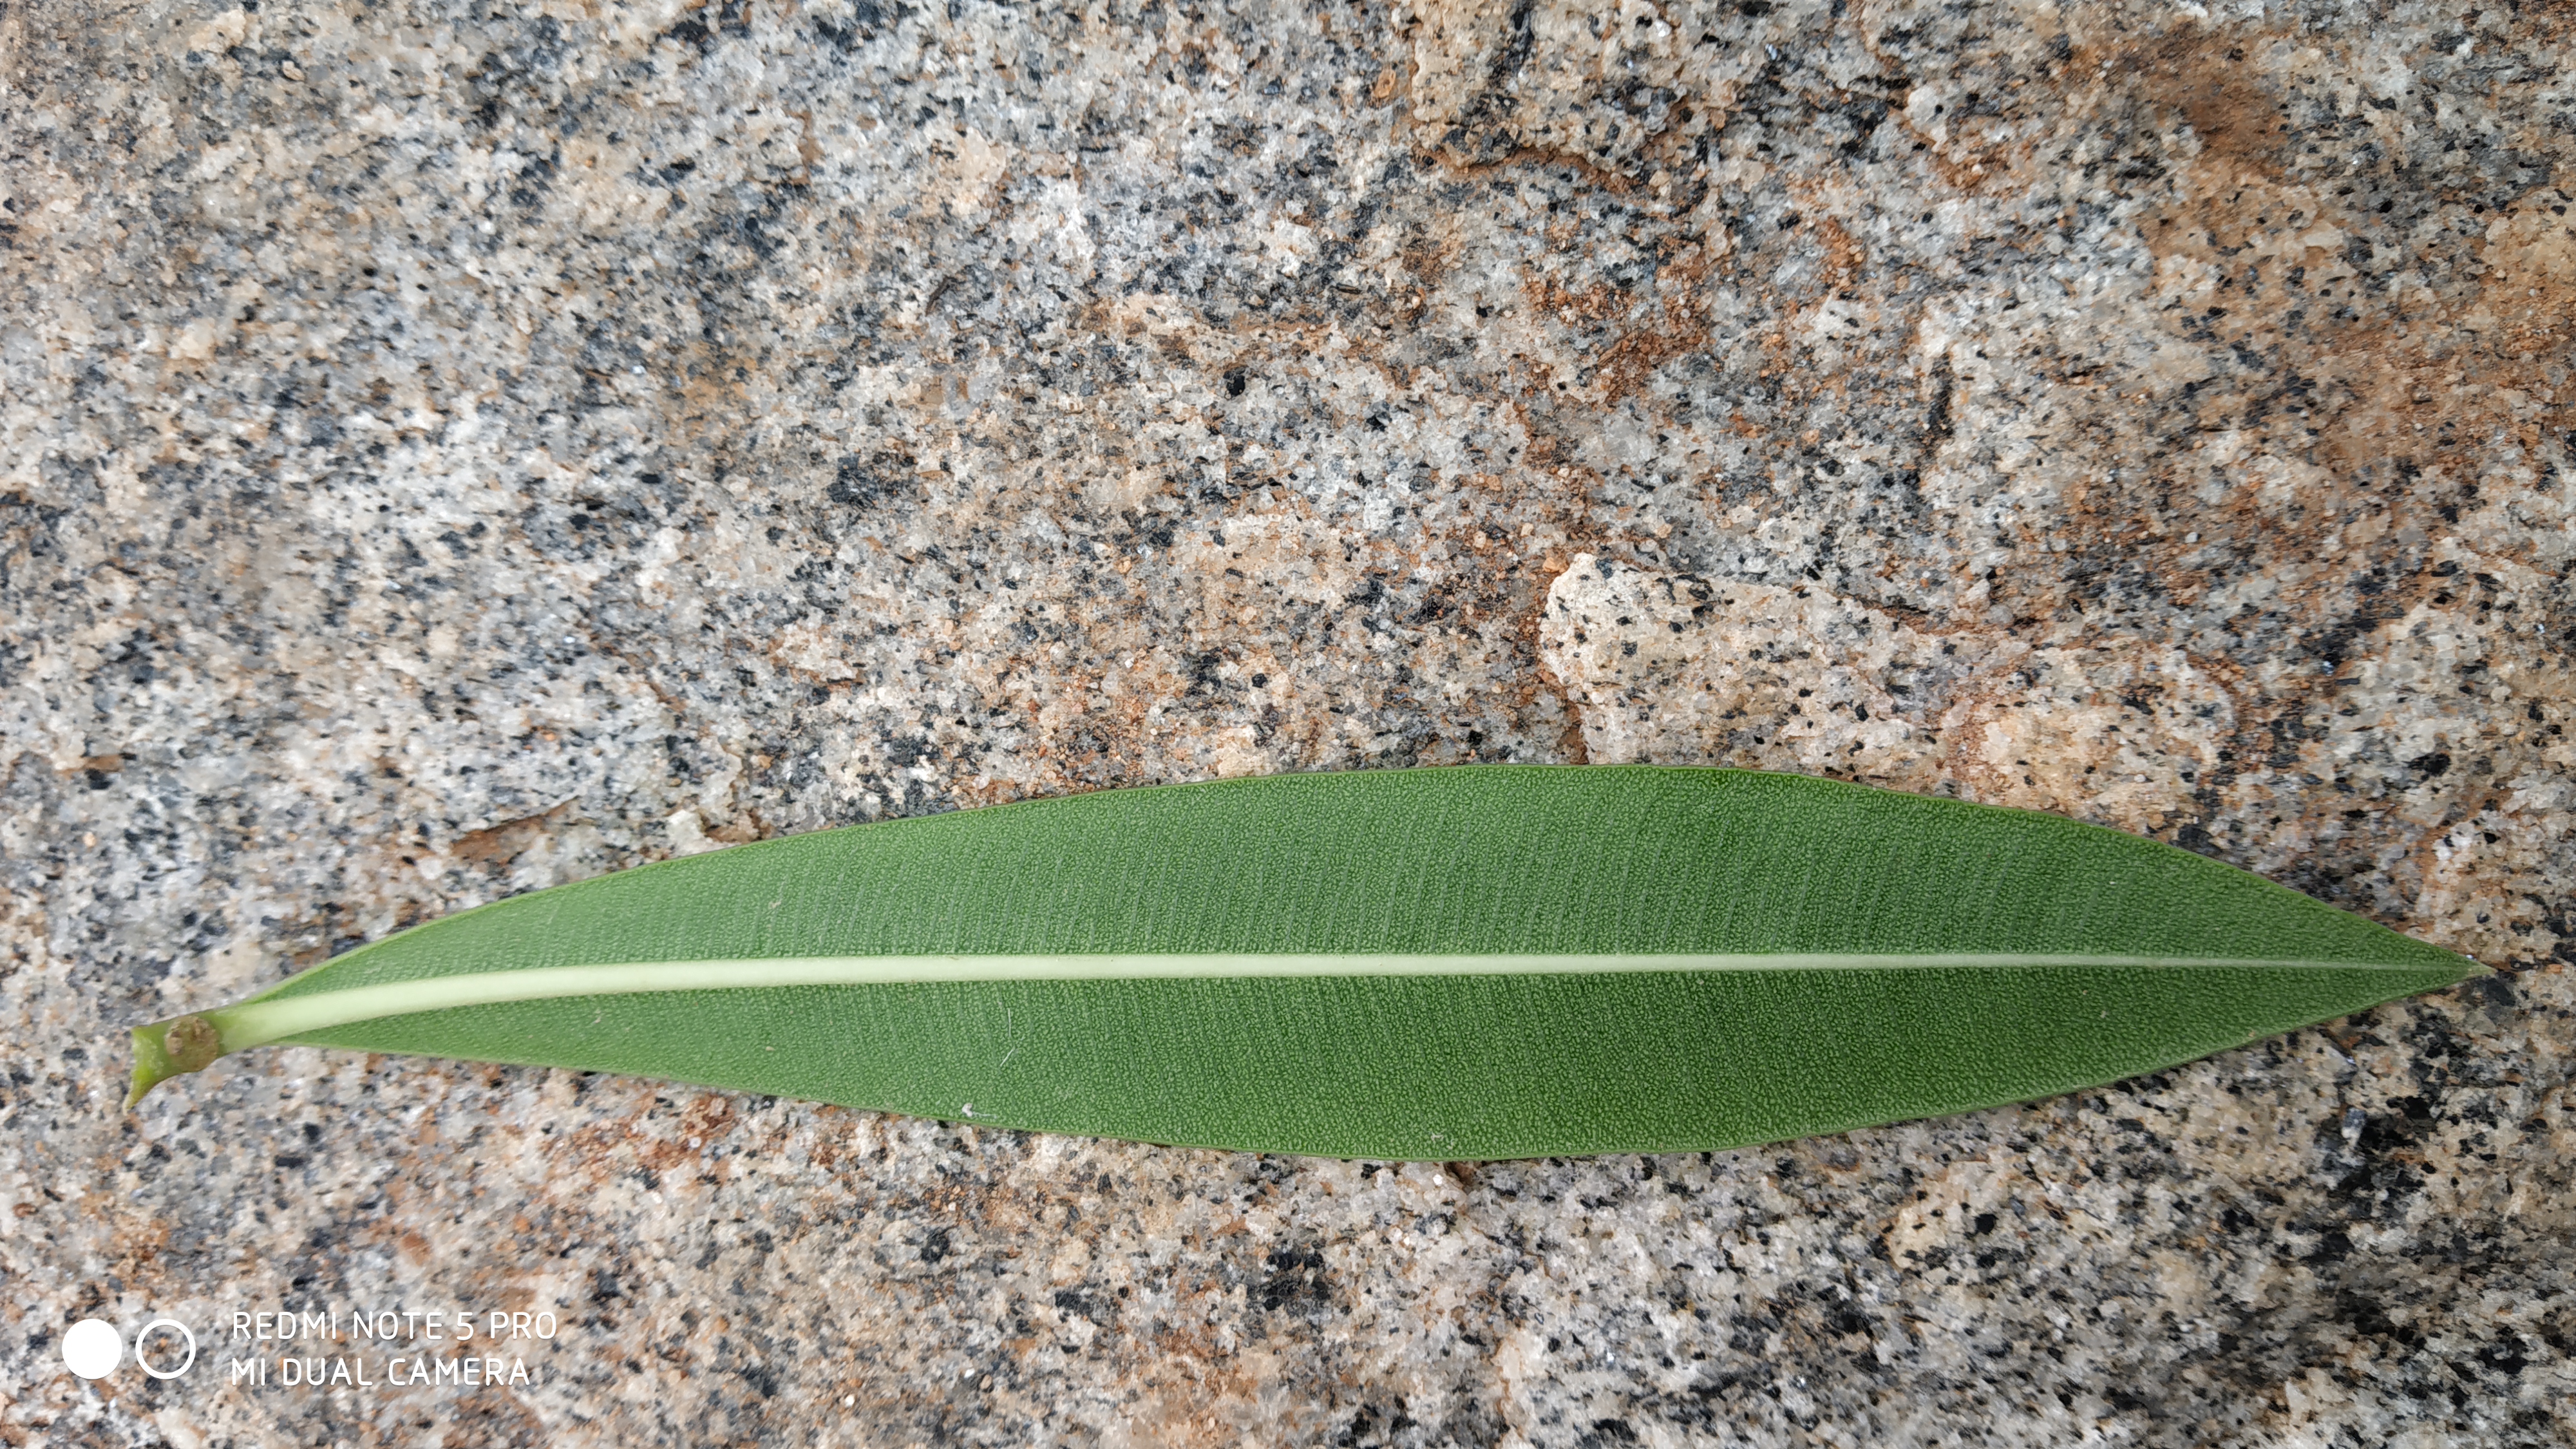
Plant: Ganigale